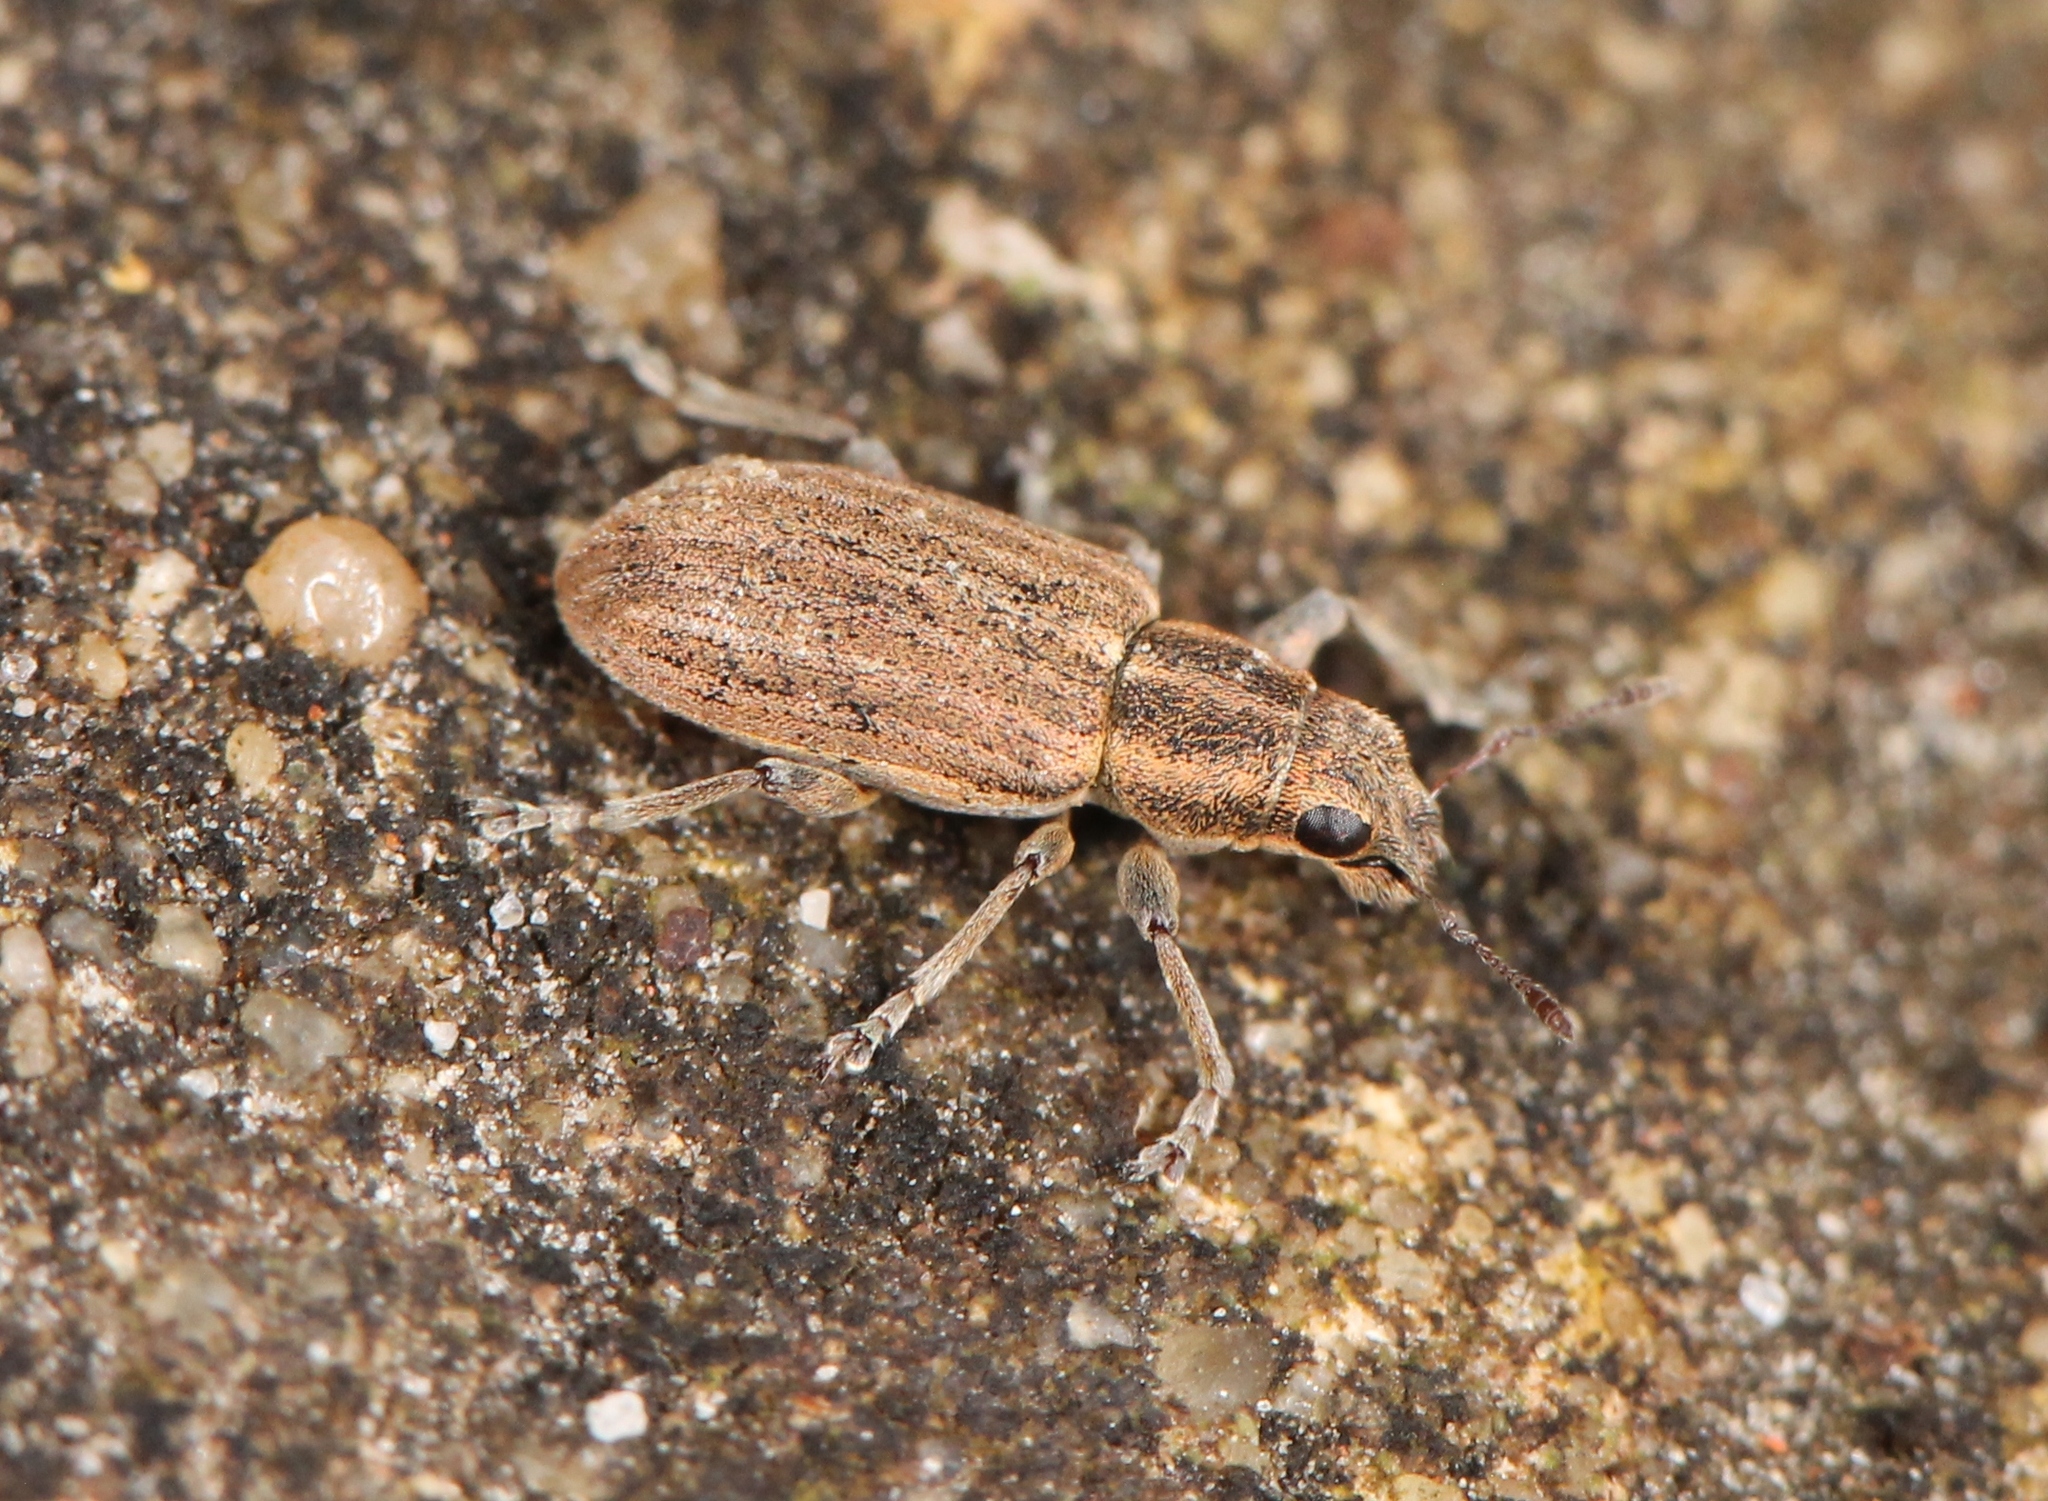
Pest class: pea_leaf_weevil